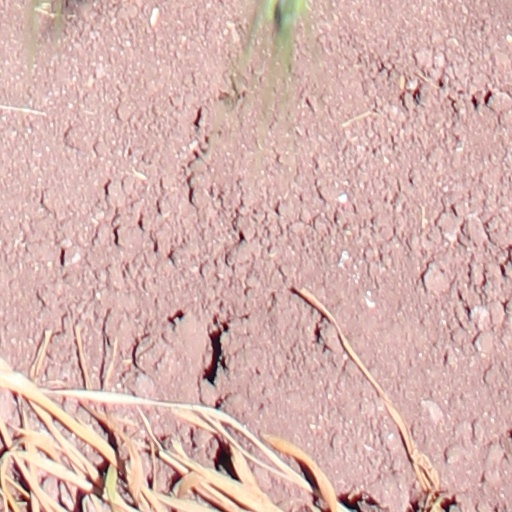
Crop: wheat